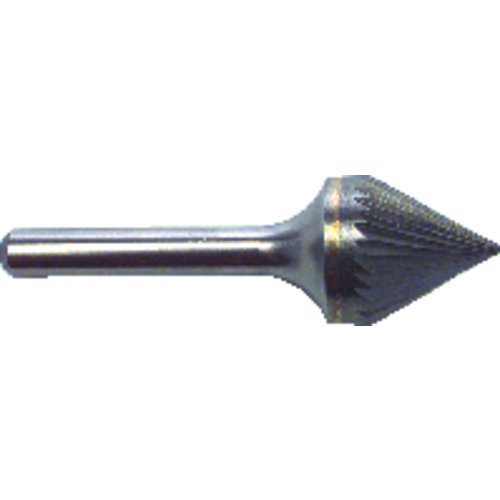
SJ6 5/8X9/16 SINGLE CUT BURR
Item #: FP5514750 Brand: SGS Pro Model #: 14750 Product Specifications PackSize .00
Brand: ET02 New 2023
Category: Hardware > Tools > Deburrers